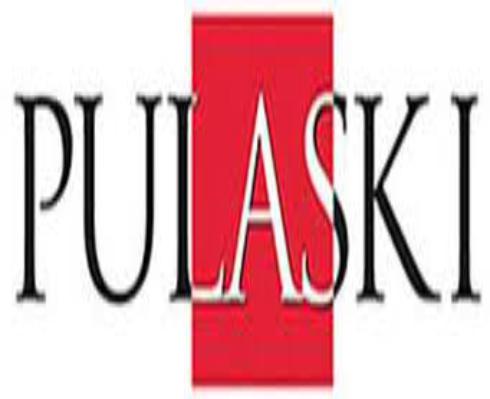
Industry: Others